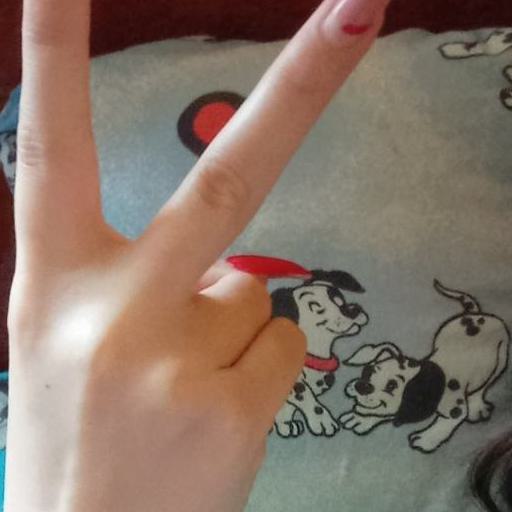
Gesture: peace_inverted